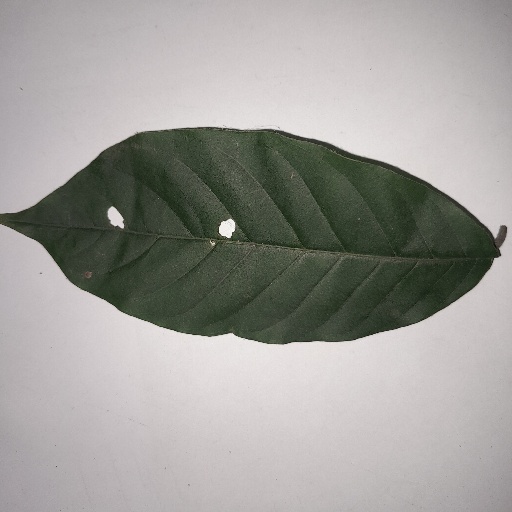
Species: HariTaki
Leaf condition: Shot Hole